Aladár Pege

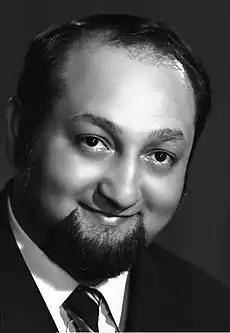

Aladár Pege (8 October 1939 – 23 September 2006) was a jazz musician from Hungary. He was well known for his work and was dubbed "the Paganini of double bass".